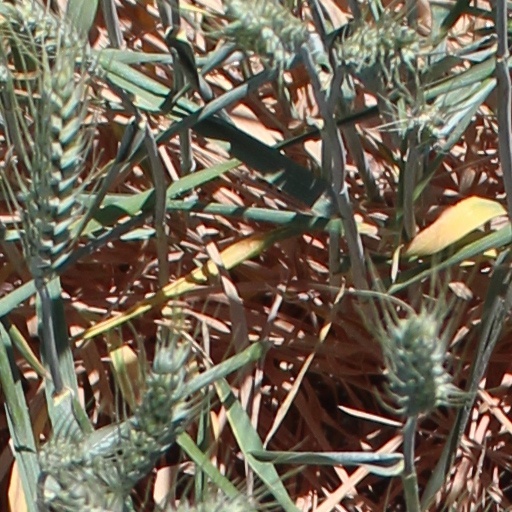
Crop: wheat